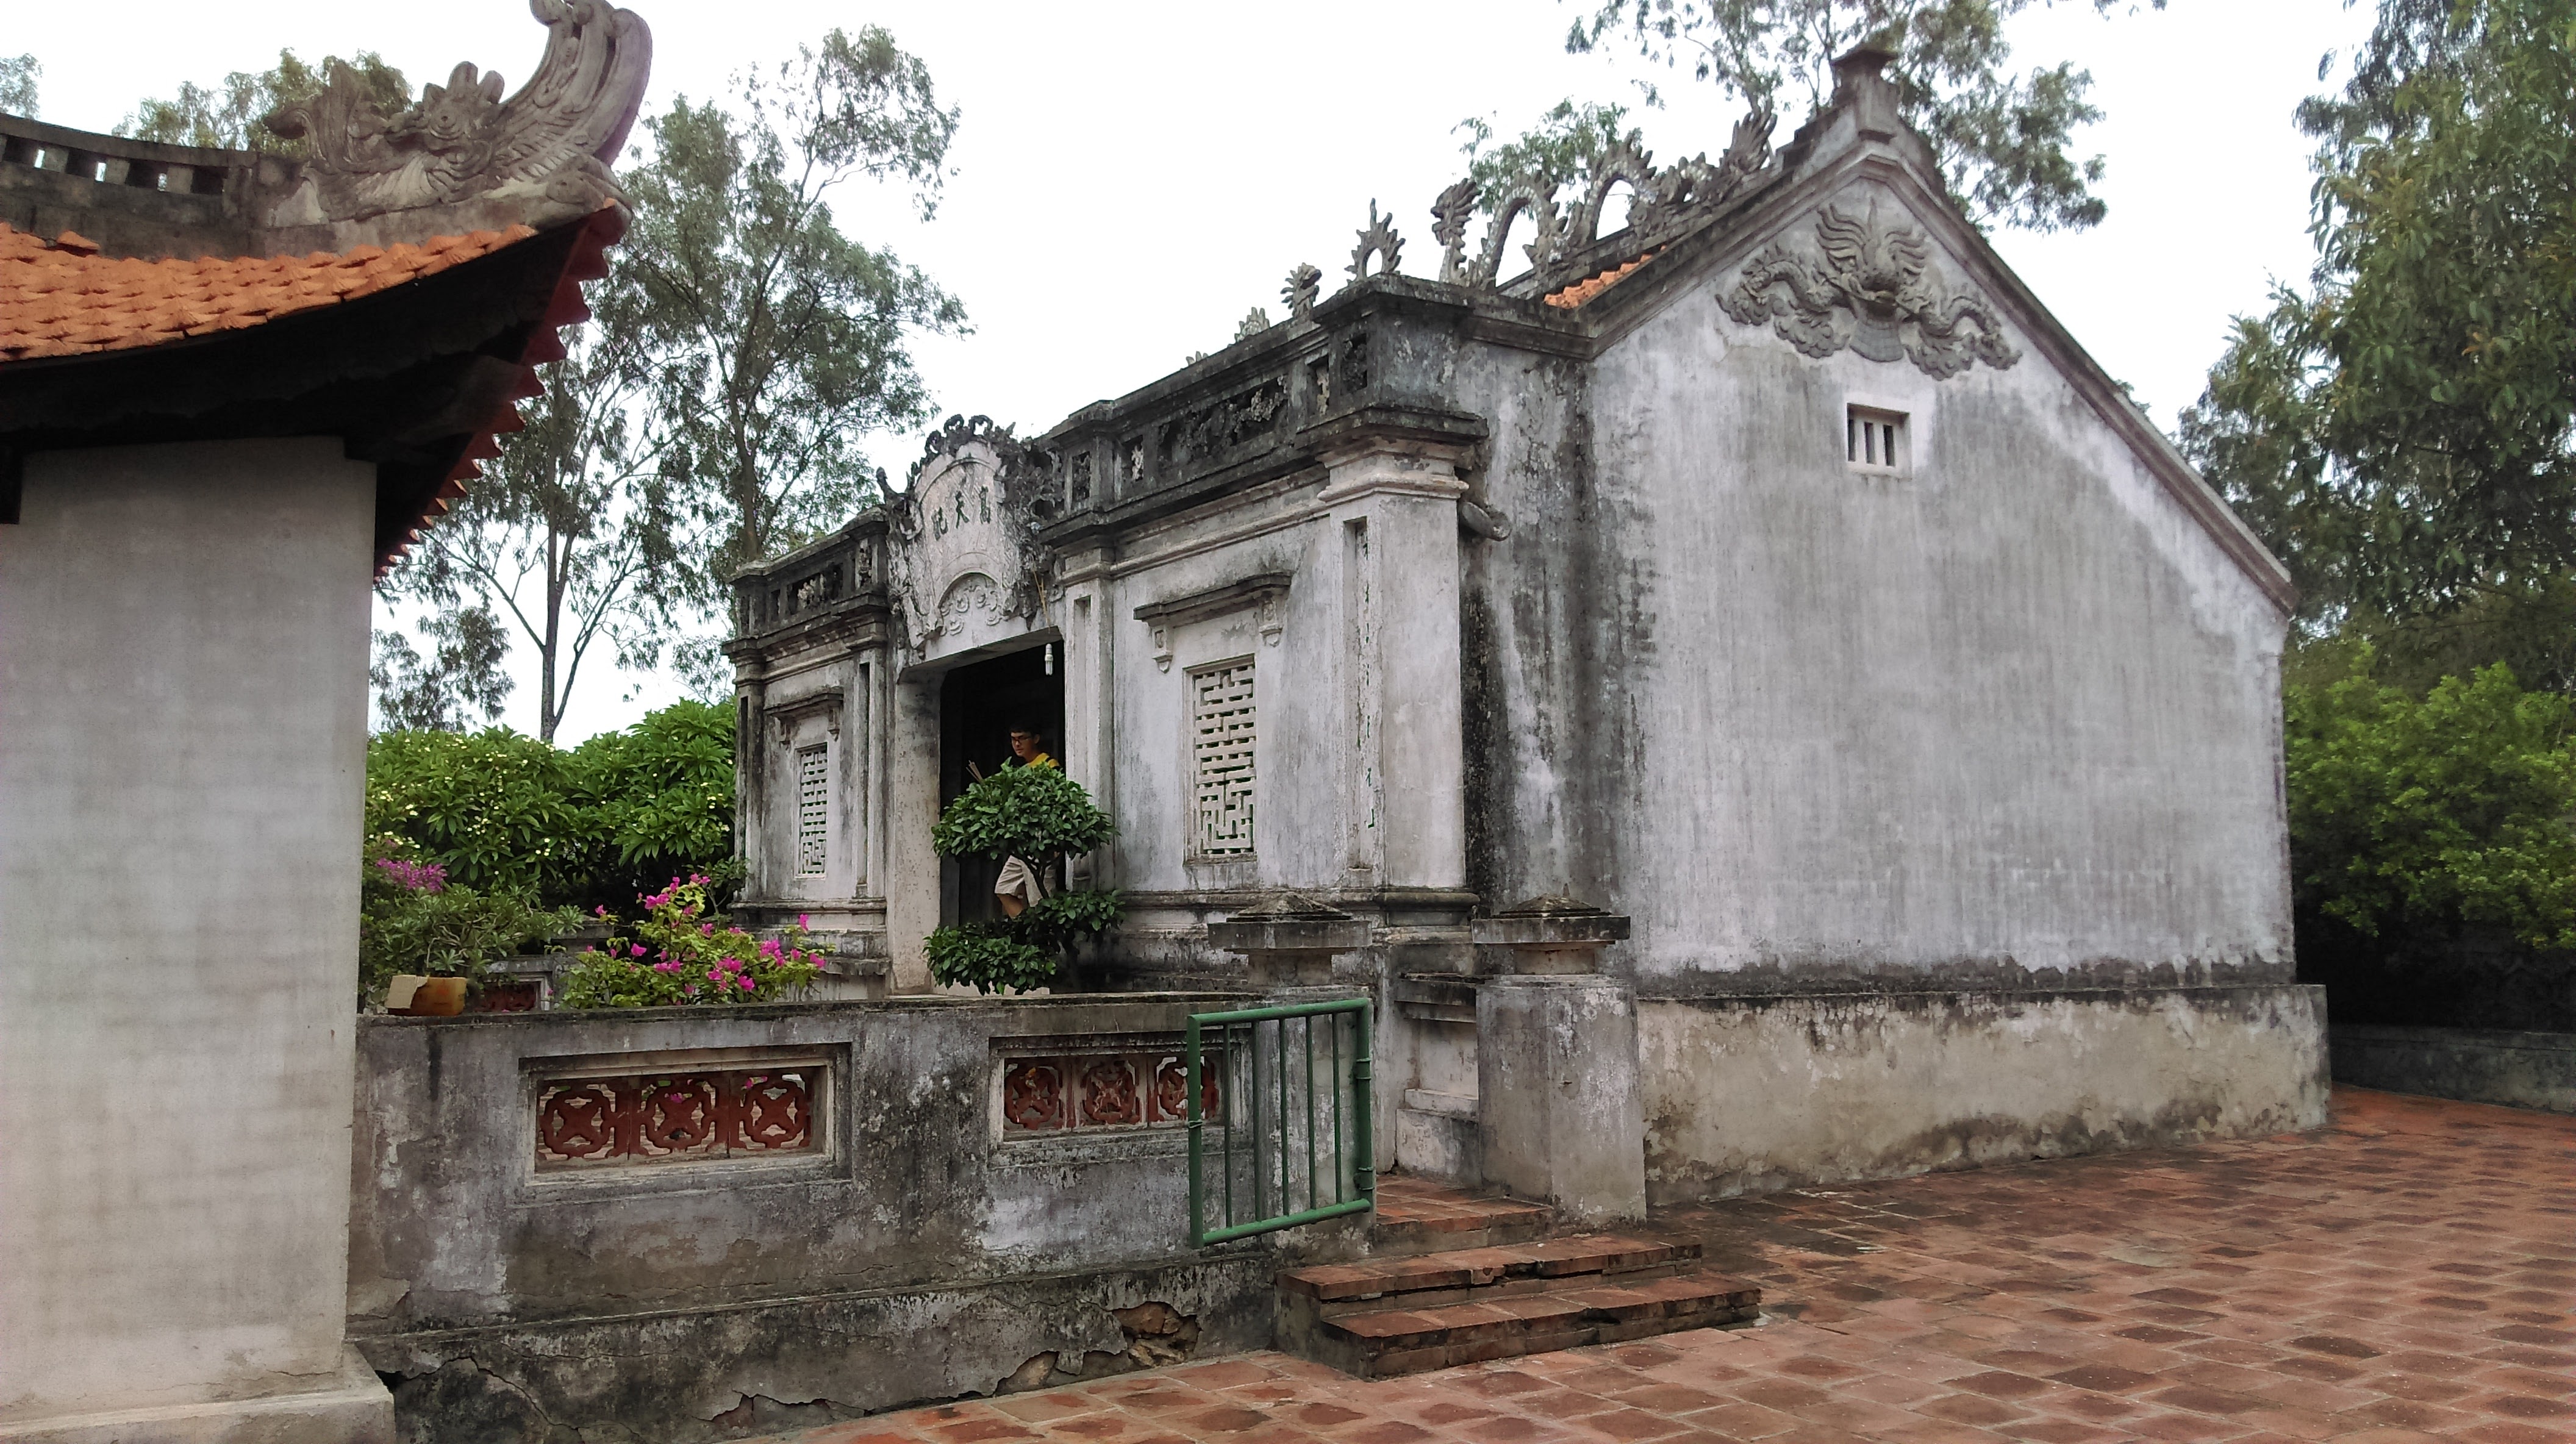
user: text: Hình tượng linh vật nổi bật nào thường được chạm khắc trên mái của các công trình kiến trúc truyền thống như trong hình?
assistant: text: Rồng.

user: text: Phong cách kiến trúc thể hiện trong ảnh thuộc loại hình di sản văn hóa truyền thống nào của Việt Nam?
assistant: text: Kiến trúc tâm linh truyền thống Việt Nam (ví dụ: chùa, đình, miếu).

user: text: Hãy mô tả ba yếu tố trang trí kiến trúc chính của tòa nhà và vị trí của chúng trên công trình.
assistant: text: Ở giữa là cổng vào được trang trí bằng các họa tiết chạm khắc tinh xảo; hai bên cổng là hai ô cửa sổ hình chữ nhật có hoa văn; và trên đỉnh mái nhà có các tượng linh vật (rồng) trang trí dọc theo bờ nóc.